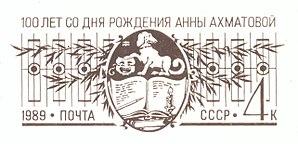
Au chien errant est un ancien cabaret artistique de Saint-Pétersbourg fréquenté par des peintres, des écrivains, des musiciens. C'est un haut lieu de la vie culturelle de l'Âge d'argent. Il existe du 31 décembre 1911 au 3 mars 1915, au numéro 5 de la Place des Arts à Saint-Pétersbourg. Le nom reprend l'image de l'artiste sans-abri tel un chien errant.